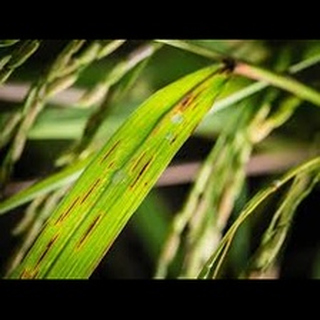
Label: wheat_tan_spot